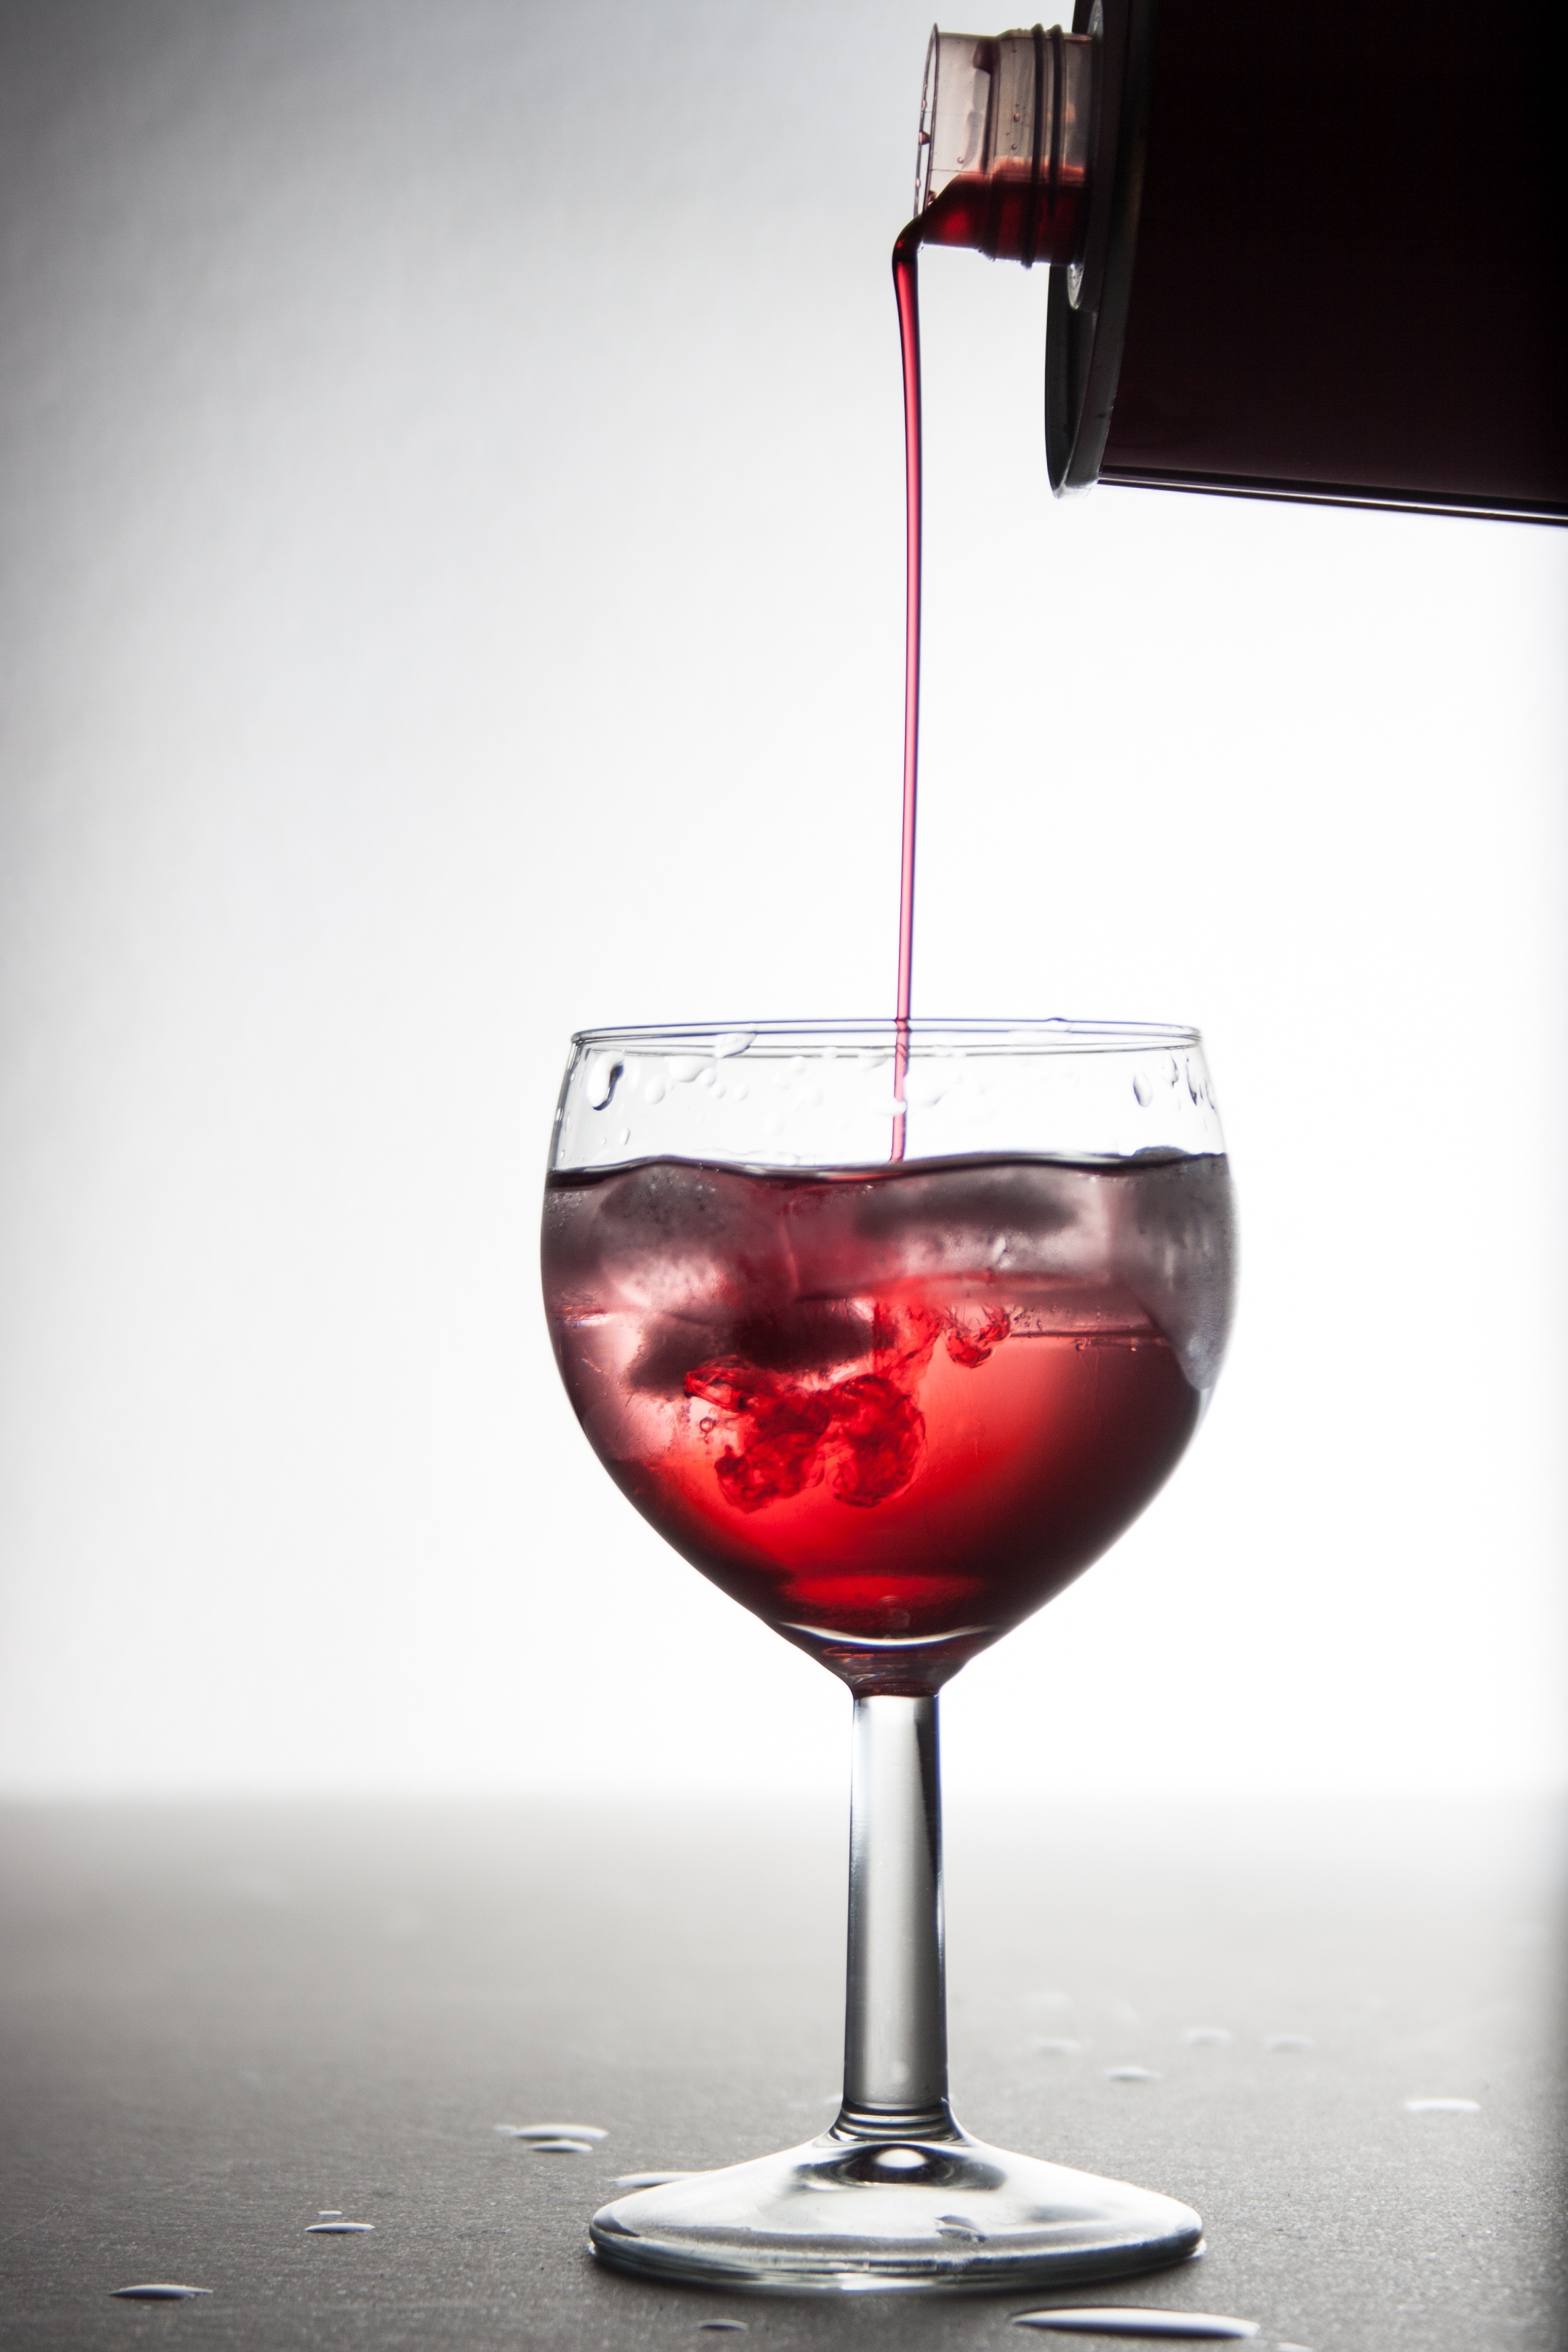
wine, glass, red, drink, red wine, syrup, cocktail, wine glass, drinking, soft, liqueur, stemware, ice cubes, alcoholic beverage, distilled beverage, drinkware